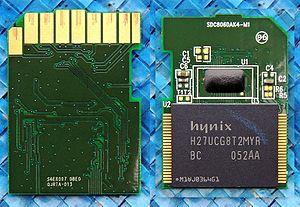
SD CARD moteur et stockage
Une carte SD est une carte mémoire amovible de stockage de données numériques créée en janvier 2000 par une alliance formée entre les industriels Panasonic, SanDisk et Toshiba.